Karl Haffner

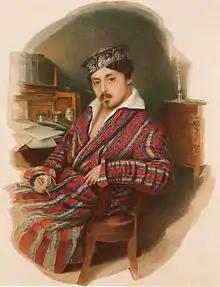

Karl Haffner (pseudonym), real name Karl Schlechter, (8 November 1804 – 29 February 1876) was a German dramaturge.